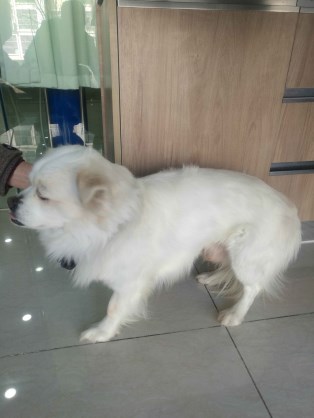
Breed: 3336-n000121-chinese_rural_dog